The Ways of Sin

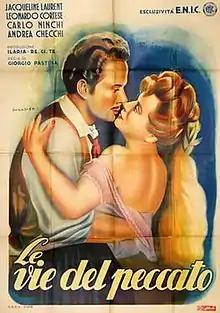
Film poster

The Ways of Sin is a 1946 Italian historical melodrama film directed by Giorgio Pastina and starring Jacqueline Laurent, Leonardo Cortese and Carlo Ninchi. The film is a melodrama set in Sardinia at the beginning of the twentieth century. It is based on a novel by Grazia Deledda. The film was shot in the Apennine Mountains rather than Sardinia.